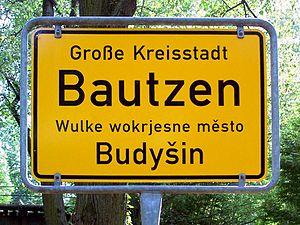
La Haute-Lusace est une région historique de la Lusace qui occupe une partie du Land de Saxe et une contrée du Land de Brandebourg en Allemagne ainsi que de petites parties de la Pologne.
Le haut sorabe est une langue parlée en Allemagne, dans la province historique de Lusace, aujourd'hui en Saxe. Il forme avec le bas-sorabe le groupe des langues sorabes, qui appartient à la famille occidentale des langues slaves.
Le sorabe est une langue appartenant au groupe slave du nord-ouest de la famille des langues indo-européennes. Langue des anciens Slaves de l'Elbe, les Sorabes, établis dans l'est de l'Allemagne au VIᵉ siècle, il est encore parlé aujourd'hui en Lusace, province historique à cheval sur les Länder de Saxe et de Brandebourg, par quelque 45 000 locuteurs.